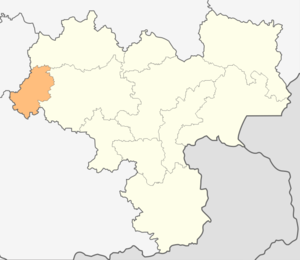
Mineralni bani est une obchtina de l'oblast de Khaskovo en Bulgarie.